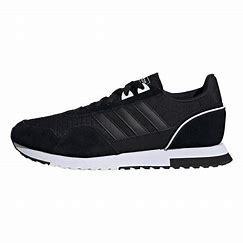
Brand: Adidas
Model: 8K 2020